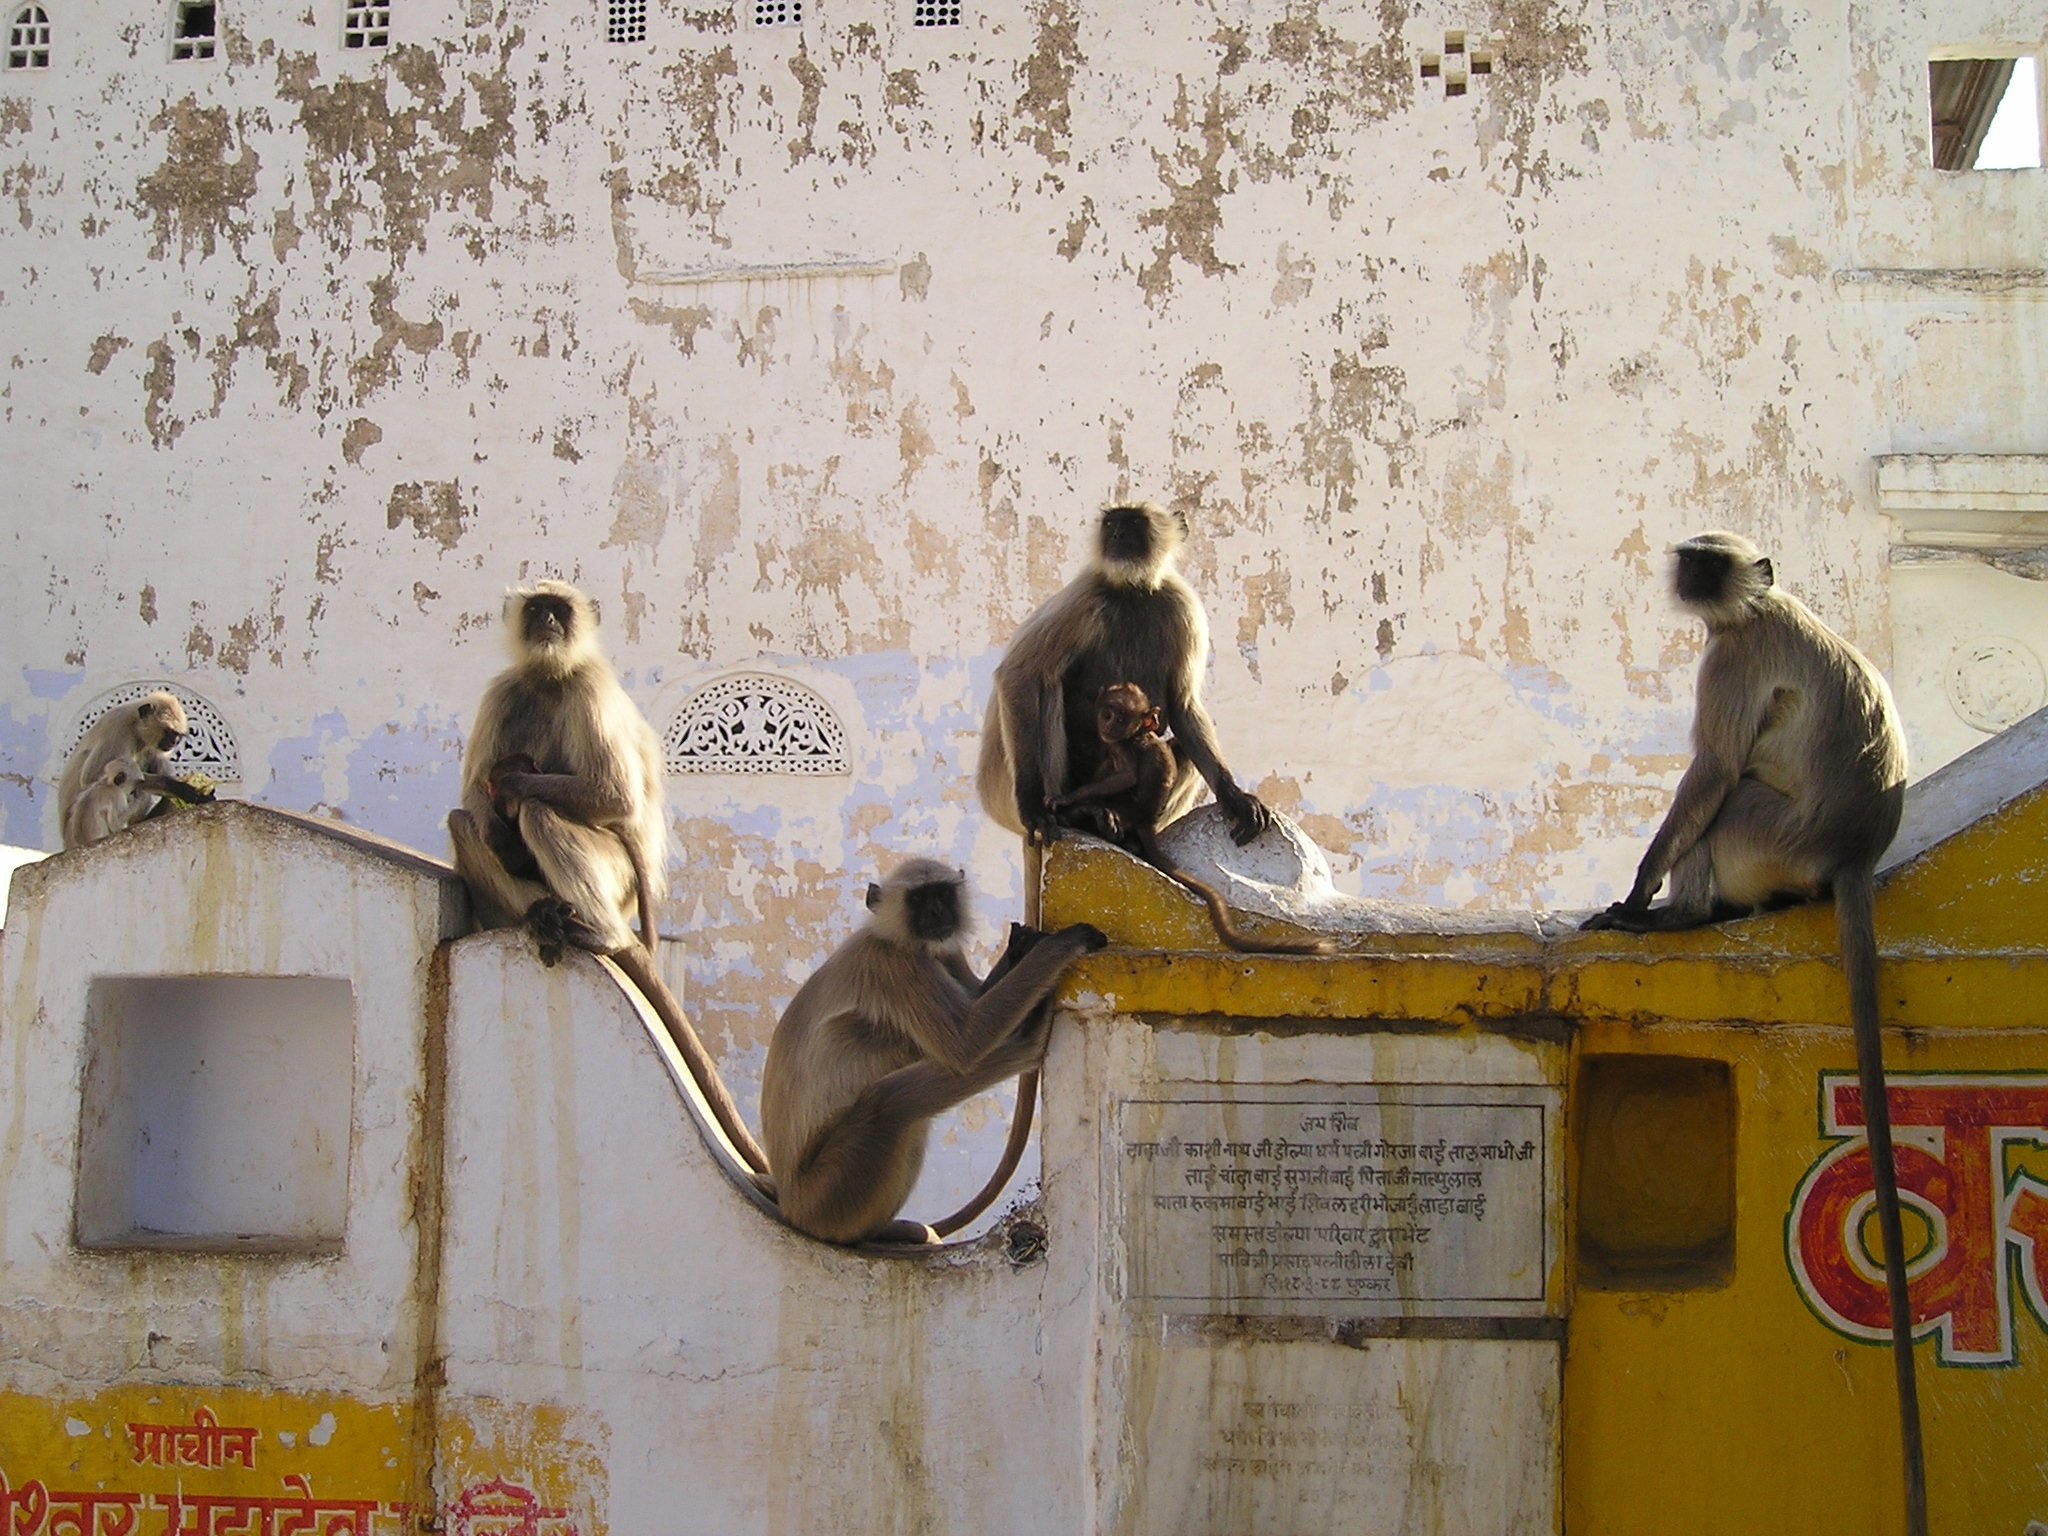
wall, painting, art, ape, temple, india, tourist attraction, ape horde